Penis enlargement

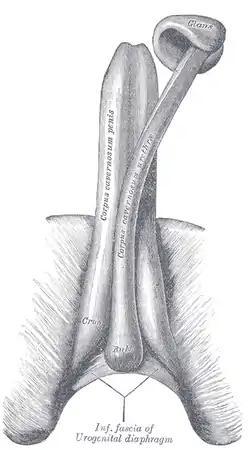
Penile enlargement procedures are designed to increase the size of the cavernous cylinders of the penis or to stimulate blood flow to increase hardness.

Penis enlargement, or male enhancement, is any technique aimed to increase the size of a human penis. Some methods aim to increase total length, others the shaft's girth, and yet others the glans and foreskin size. Techniques include surgery, supplements, ointments, patches, and physical methods like pumping, jelqing, and traction.